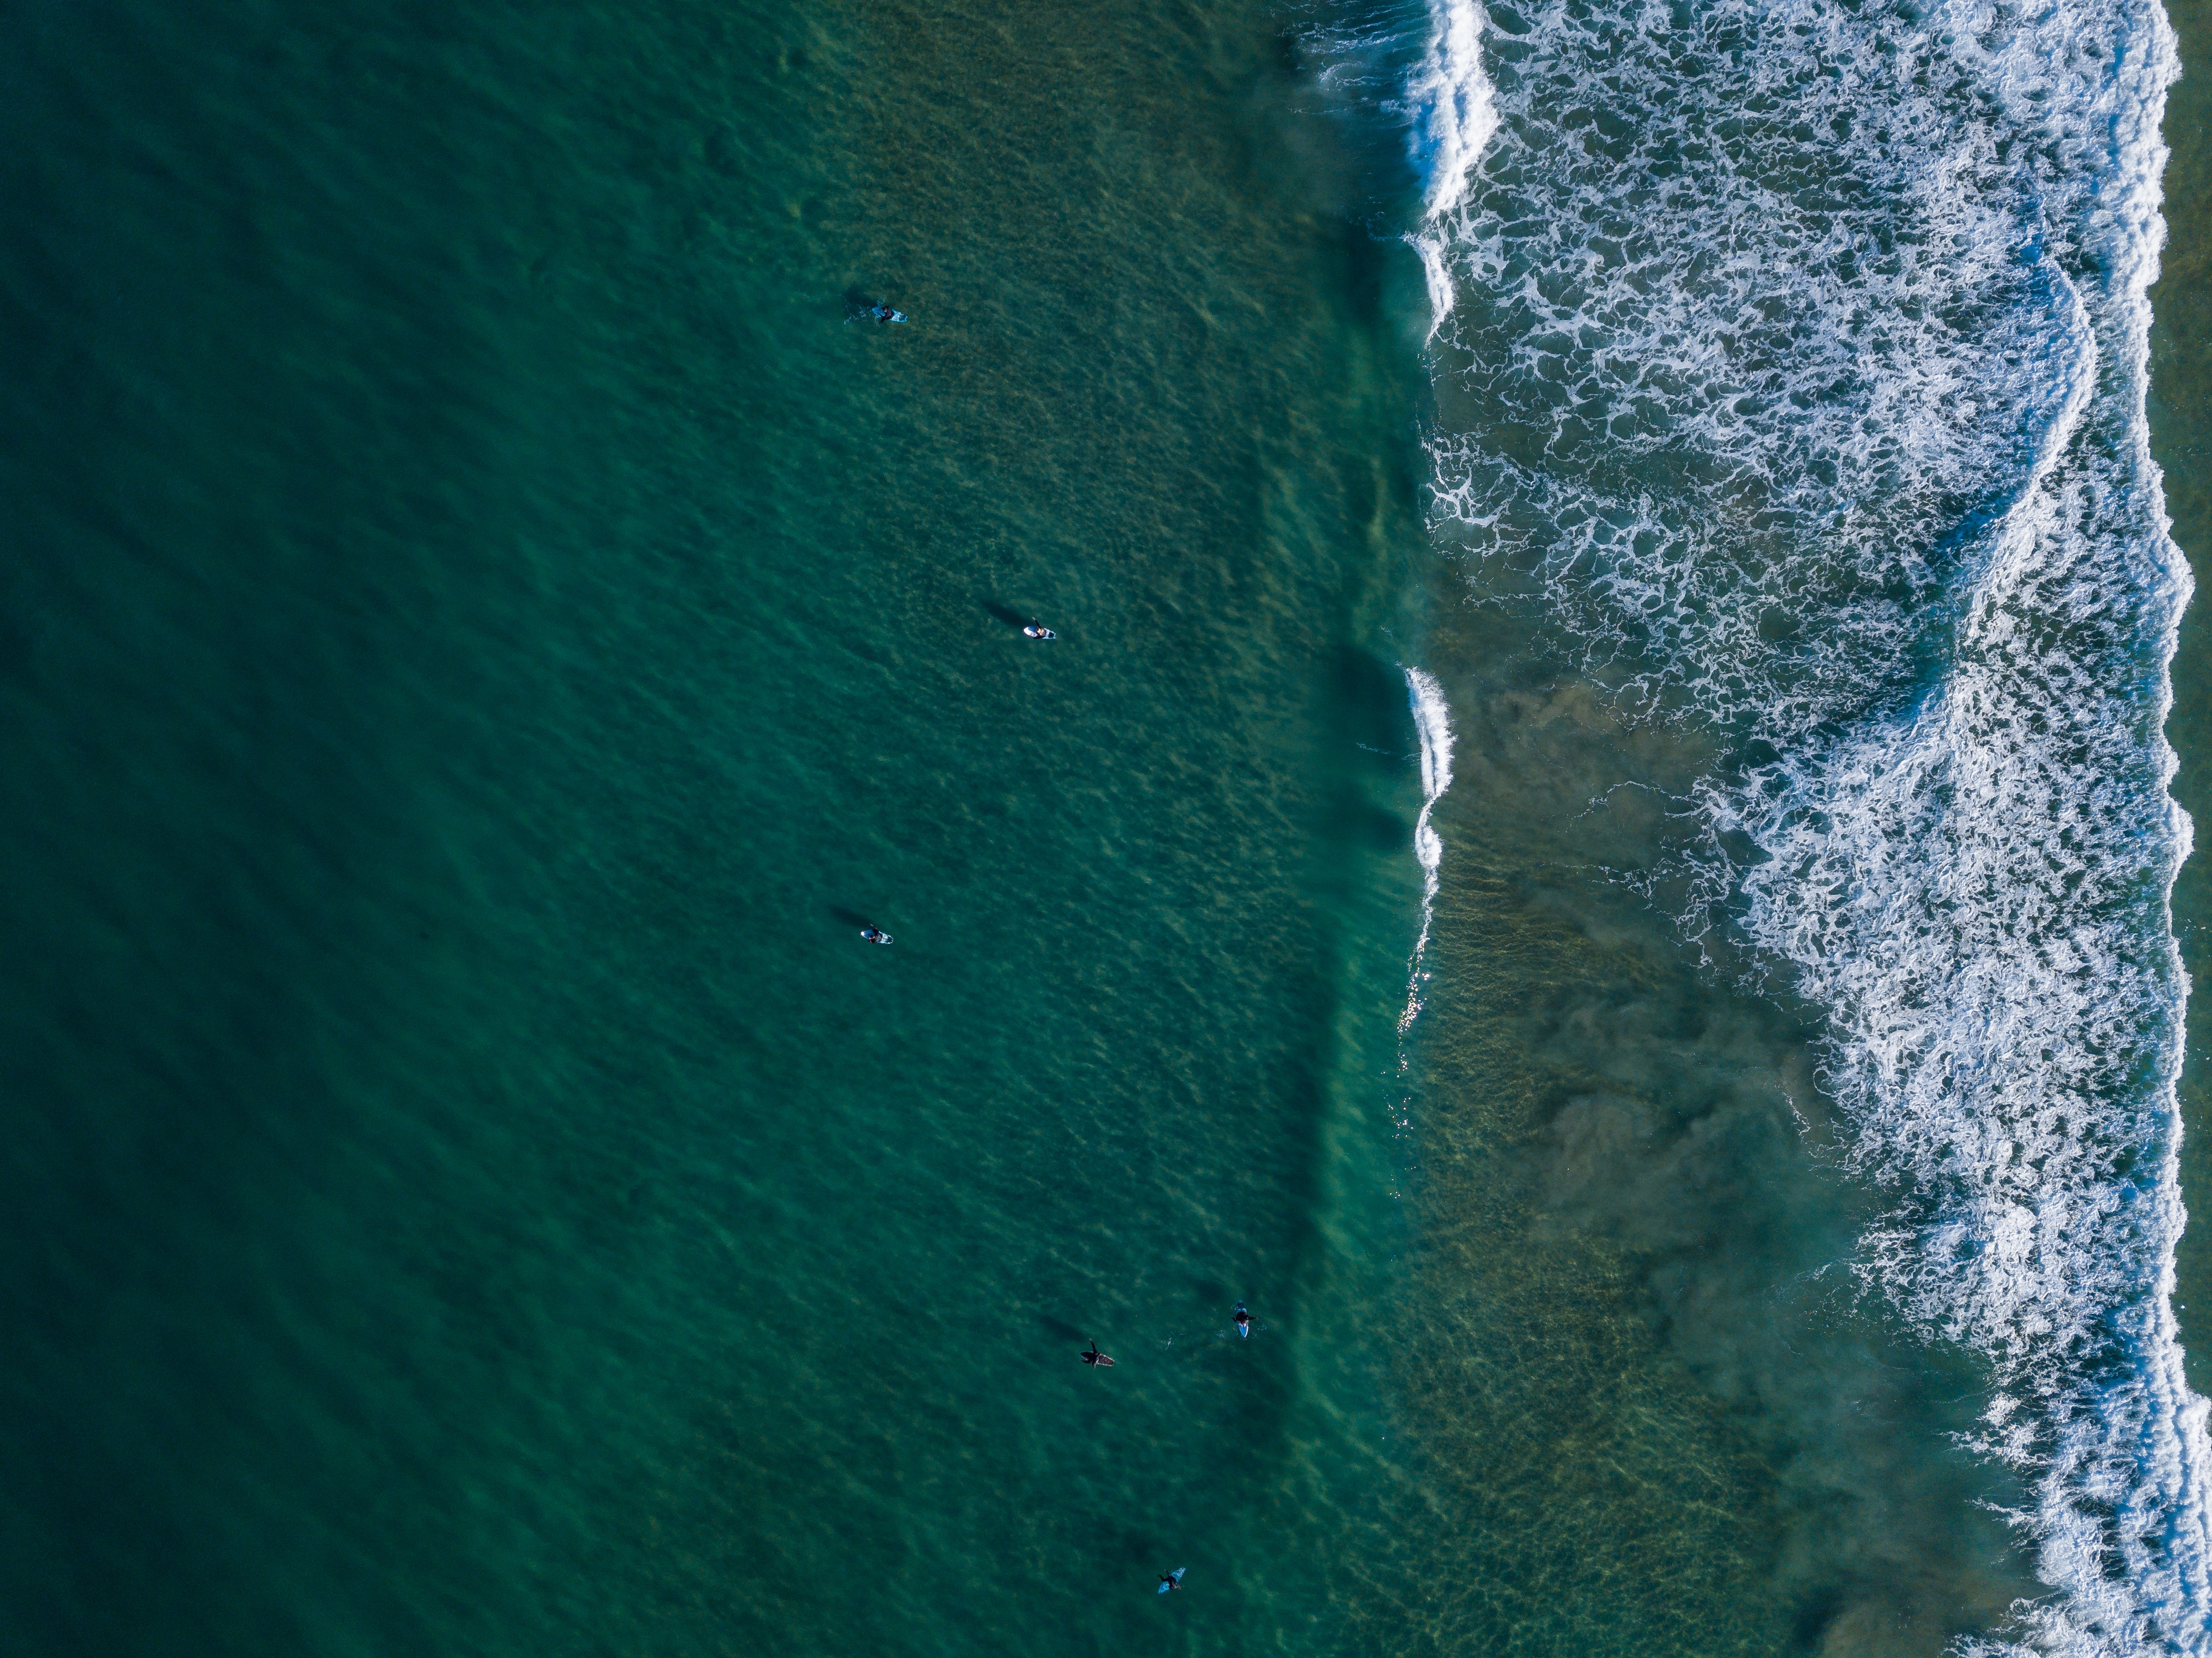
aqua, blue, turquoise, green, water, teal, azure, sea, ocean